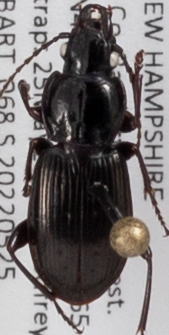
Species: Pterostichus pensylvanicus
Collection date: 2022-05-25
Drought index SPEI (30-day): -0.8
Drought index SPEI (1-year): -0.54
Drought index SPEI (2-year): -1.45